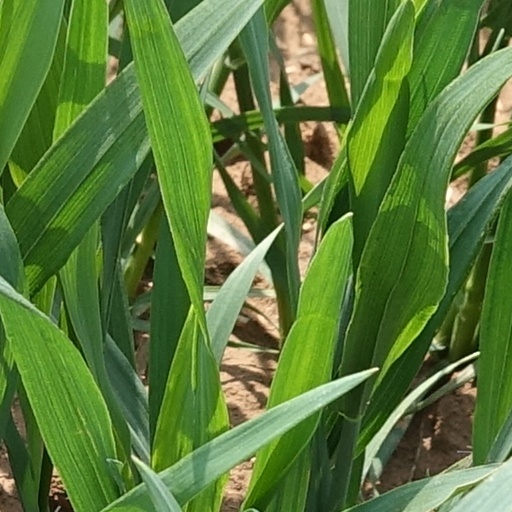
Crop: wheat